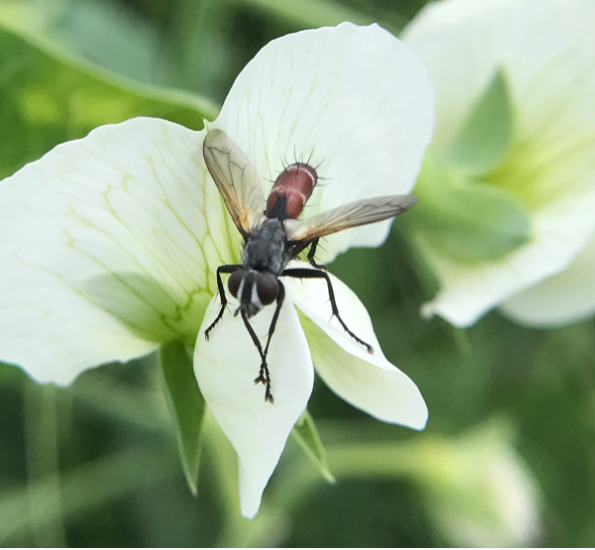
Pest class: predators